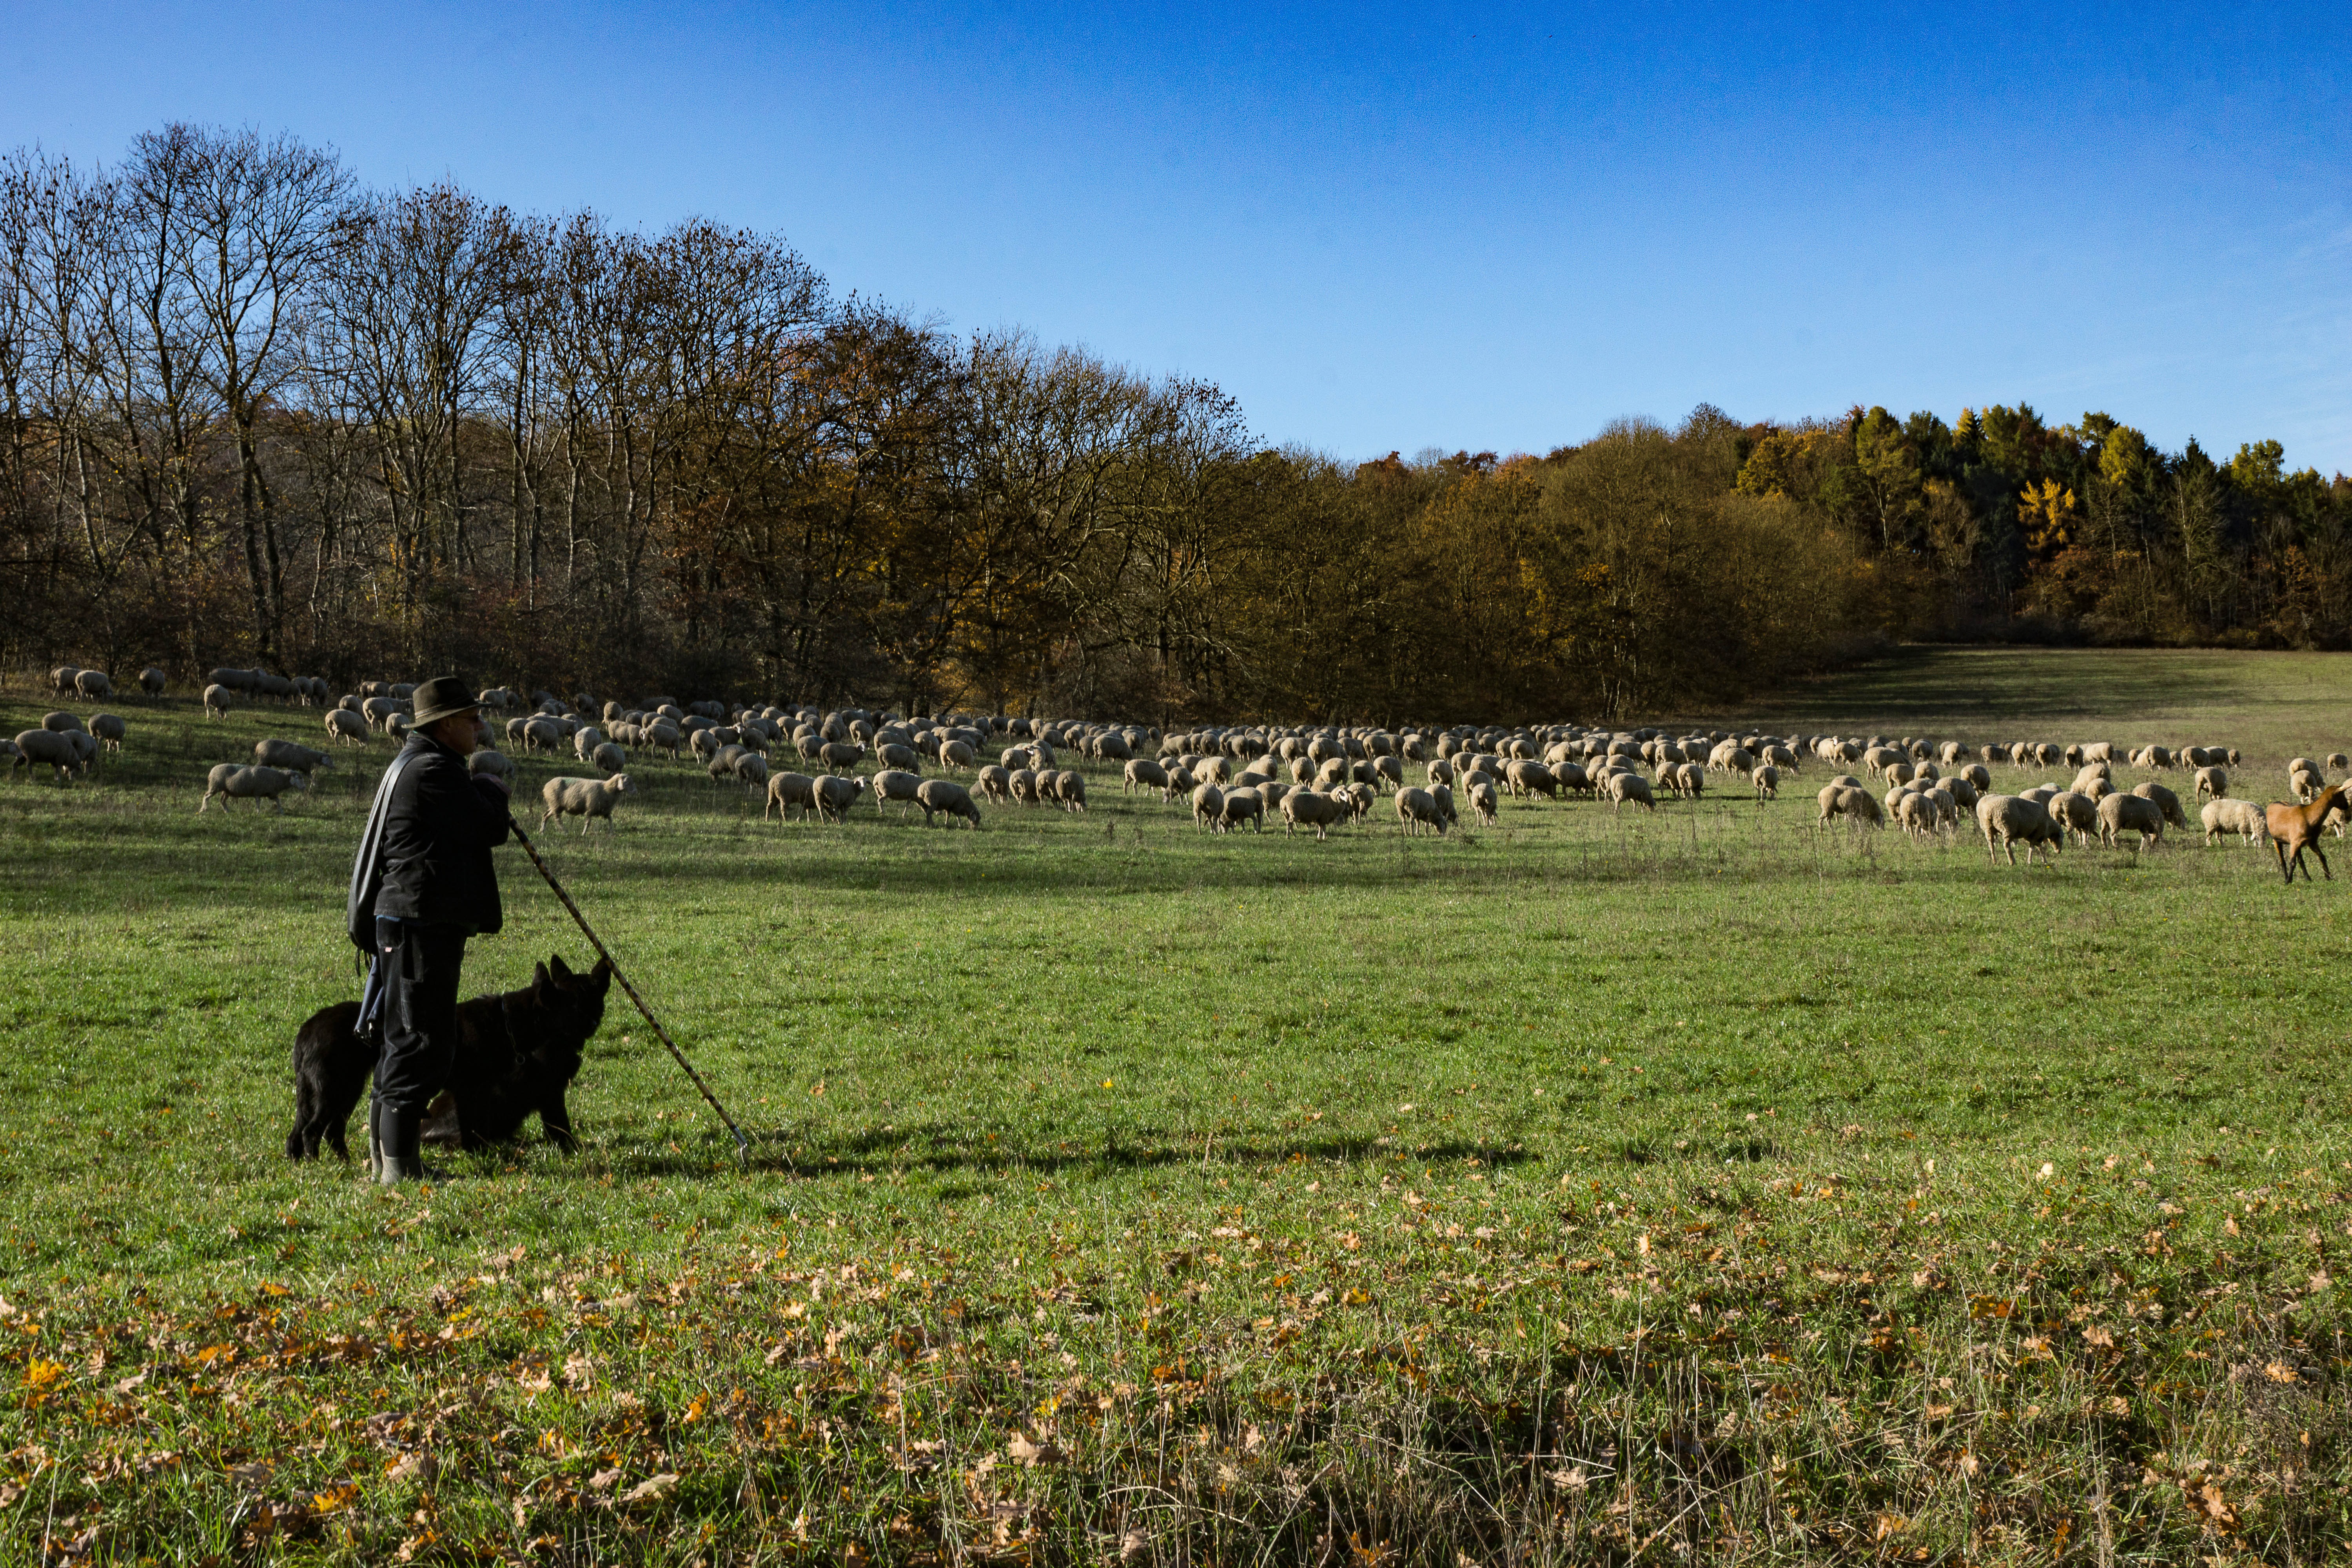
landscape, grass, field, farm, meadow, animal, herd, pasture, grazing, ranch, sheep, agriculture, plain, shepherd, grassland, habitat, ecosystem, rural area, sch fer, white sheep, natural environment, cattle like mammal, hainich